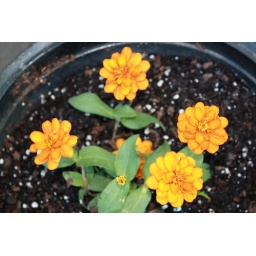
flower in a pot on deck